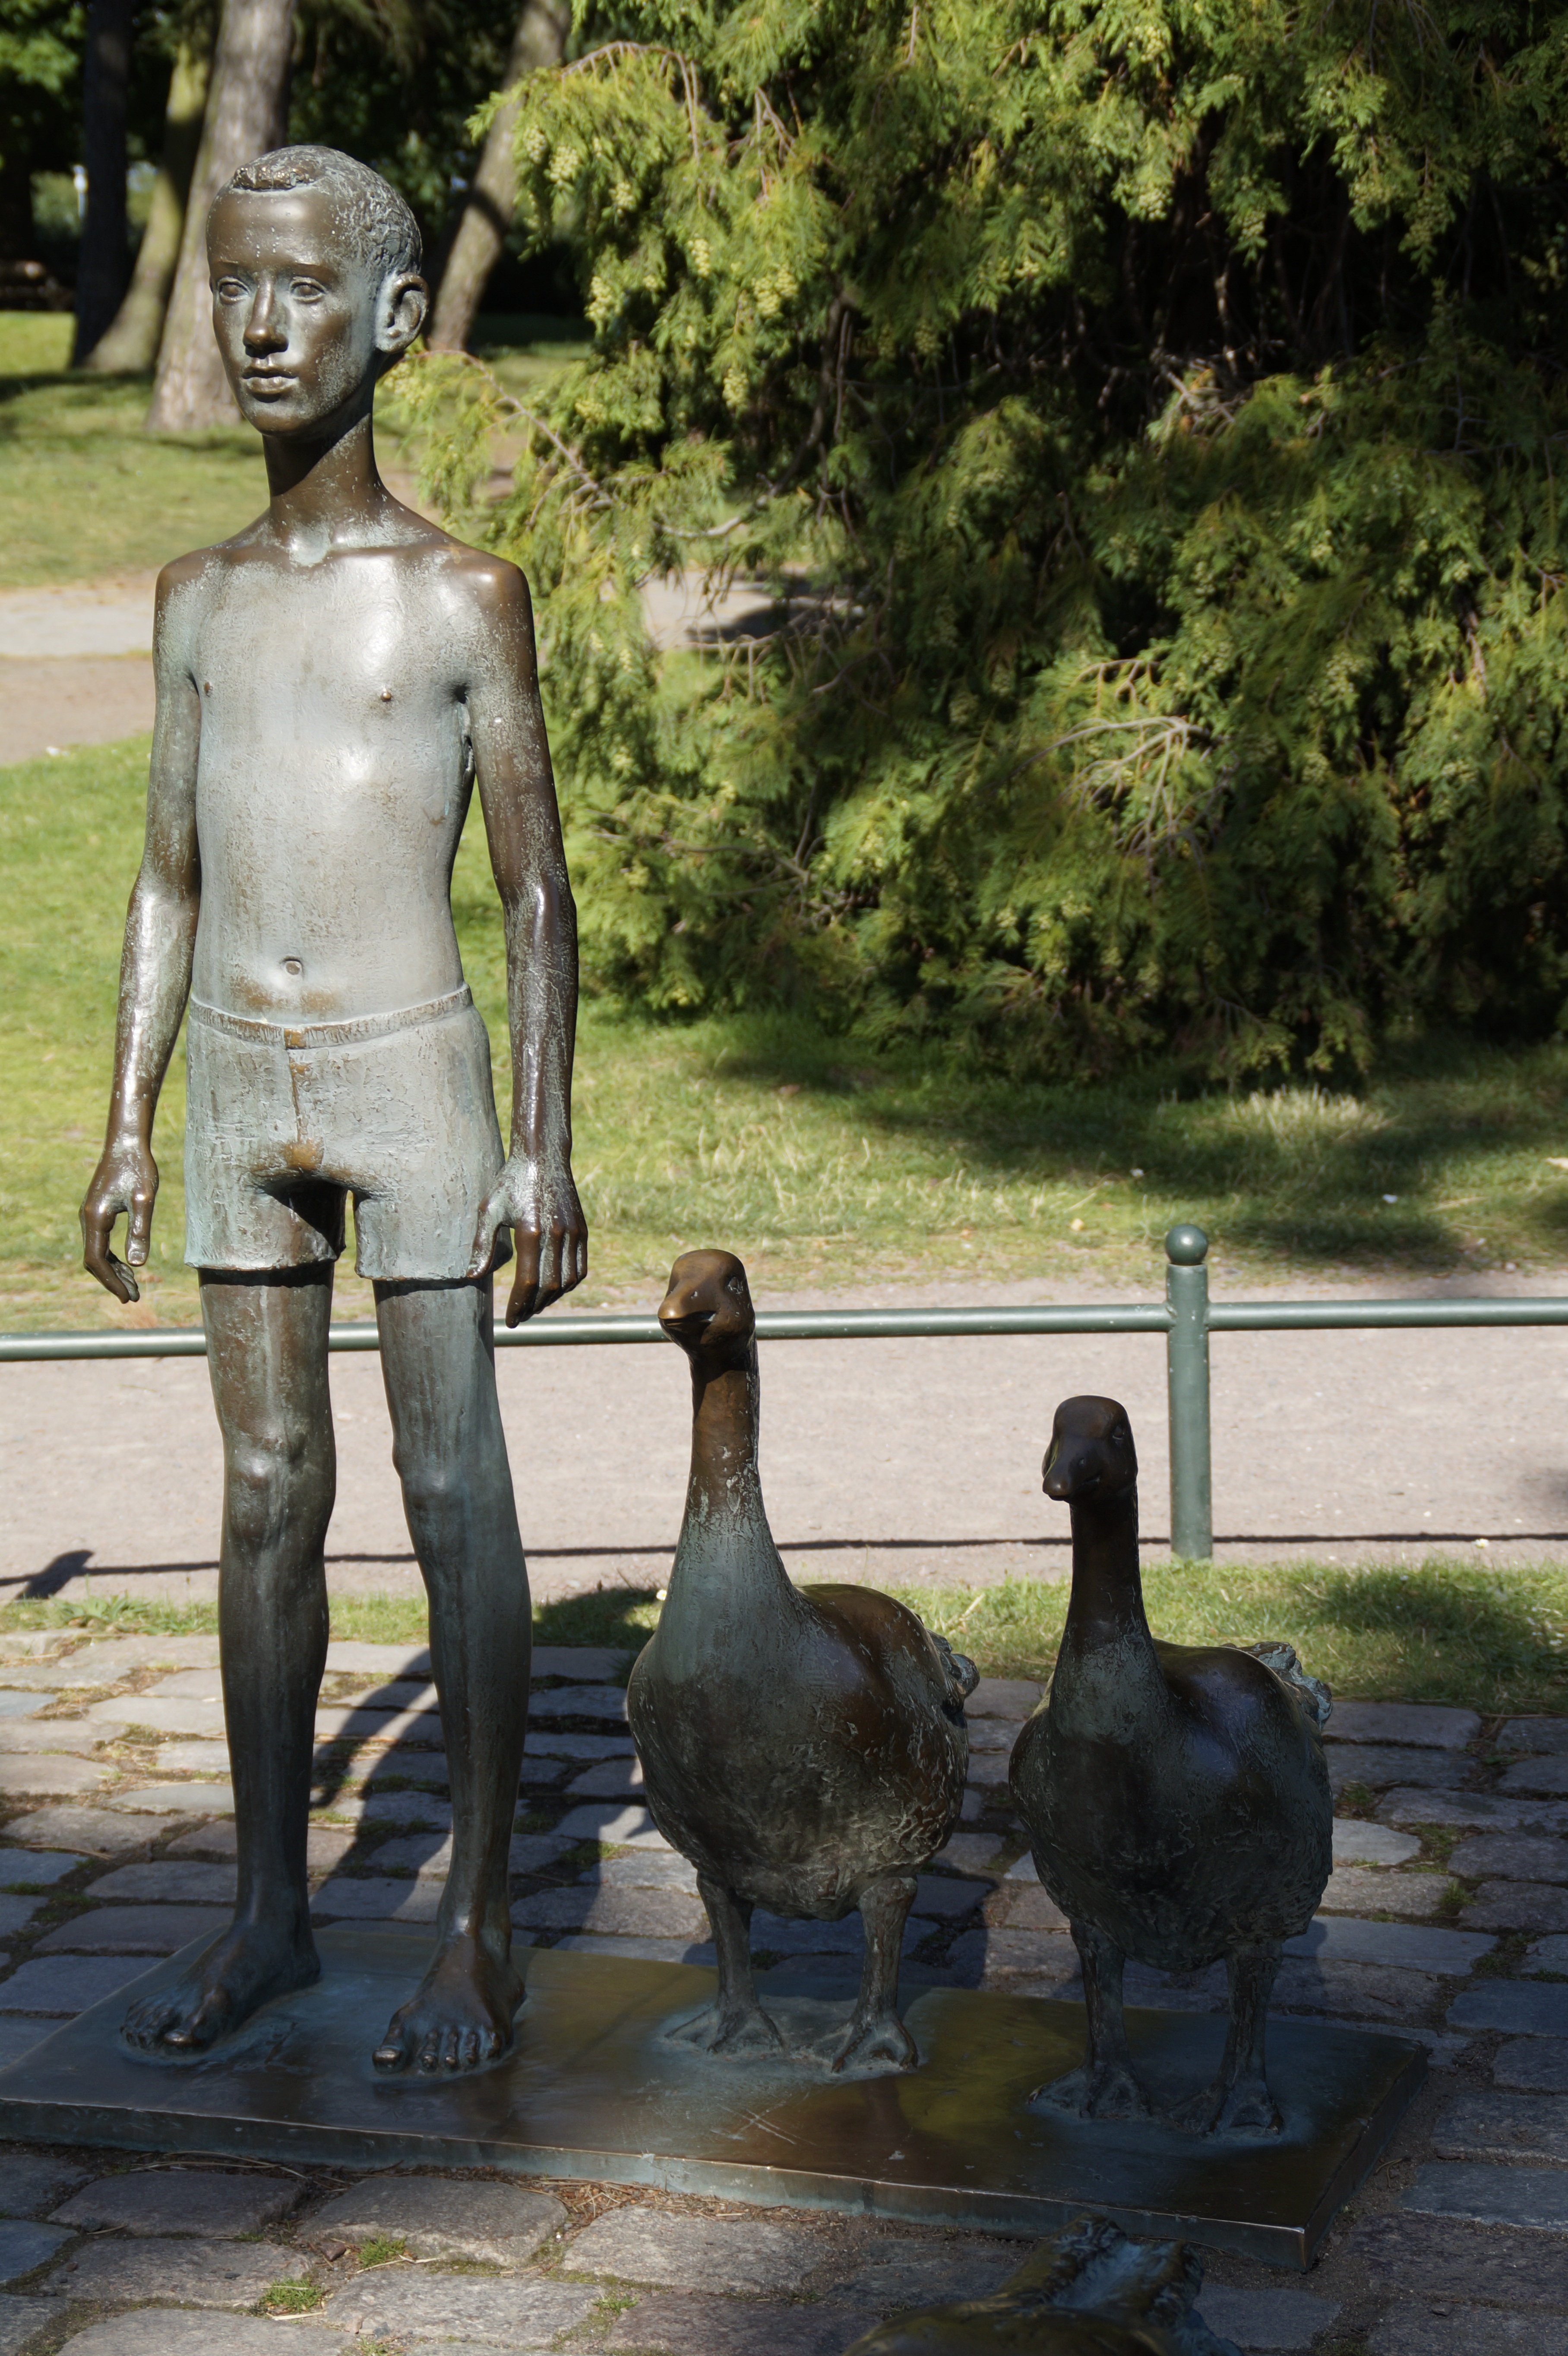
boy, monument, statue, child, sculpture, art, figure, duck, geese, water bird, malmo, farmboy, shepherd boy, young geese